Air Gear

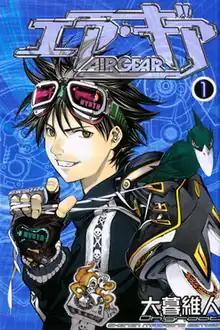
First volume cover cover, featuring Ikki Minami with his pet crow, Kuu

is a Japanese manga series written and illustrated by Oh! great, serialized in Kodansha's manga magazine "Weekly Shōnen Magazine" from November 2002 to May 2012, with its chapters collected in 37 volumes. "Air Gear" revolves around the life of Itsuki Minami "Ikki or Crow", also known as "Baby Face", "Lil (and Little) Crow", and his friends. The story follows their use of Air Gear, an in-universe invention derived from inline skates. Initial sections of the plot carries out the introduction of characters that eventually join Ikki. As the story progresses, it focuses on their roles as Storm Riders and their quest to be on the top of the Trophaeum Tower, the pinnacle that all Storm Riders hope to reach.